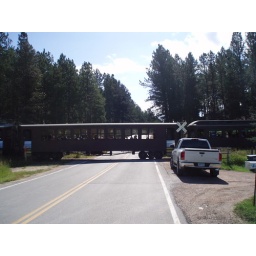
1880 train in the road